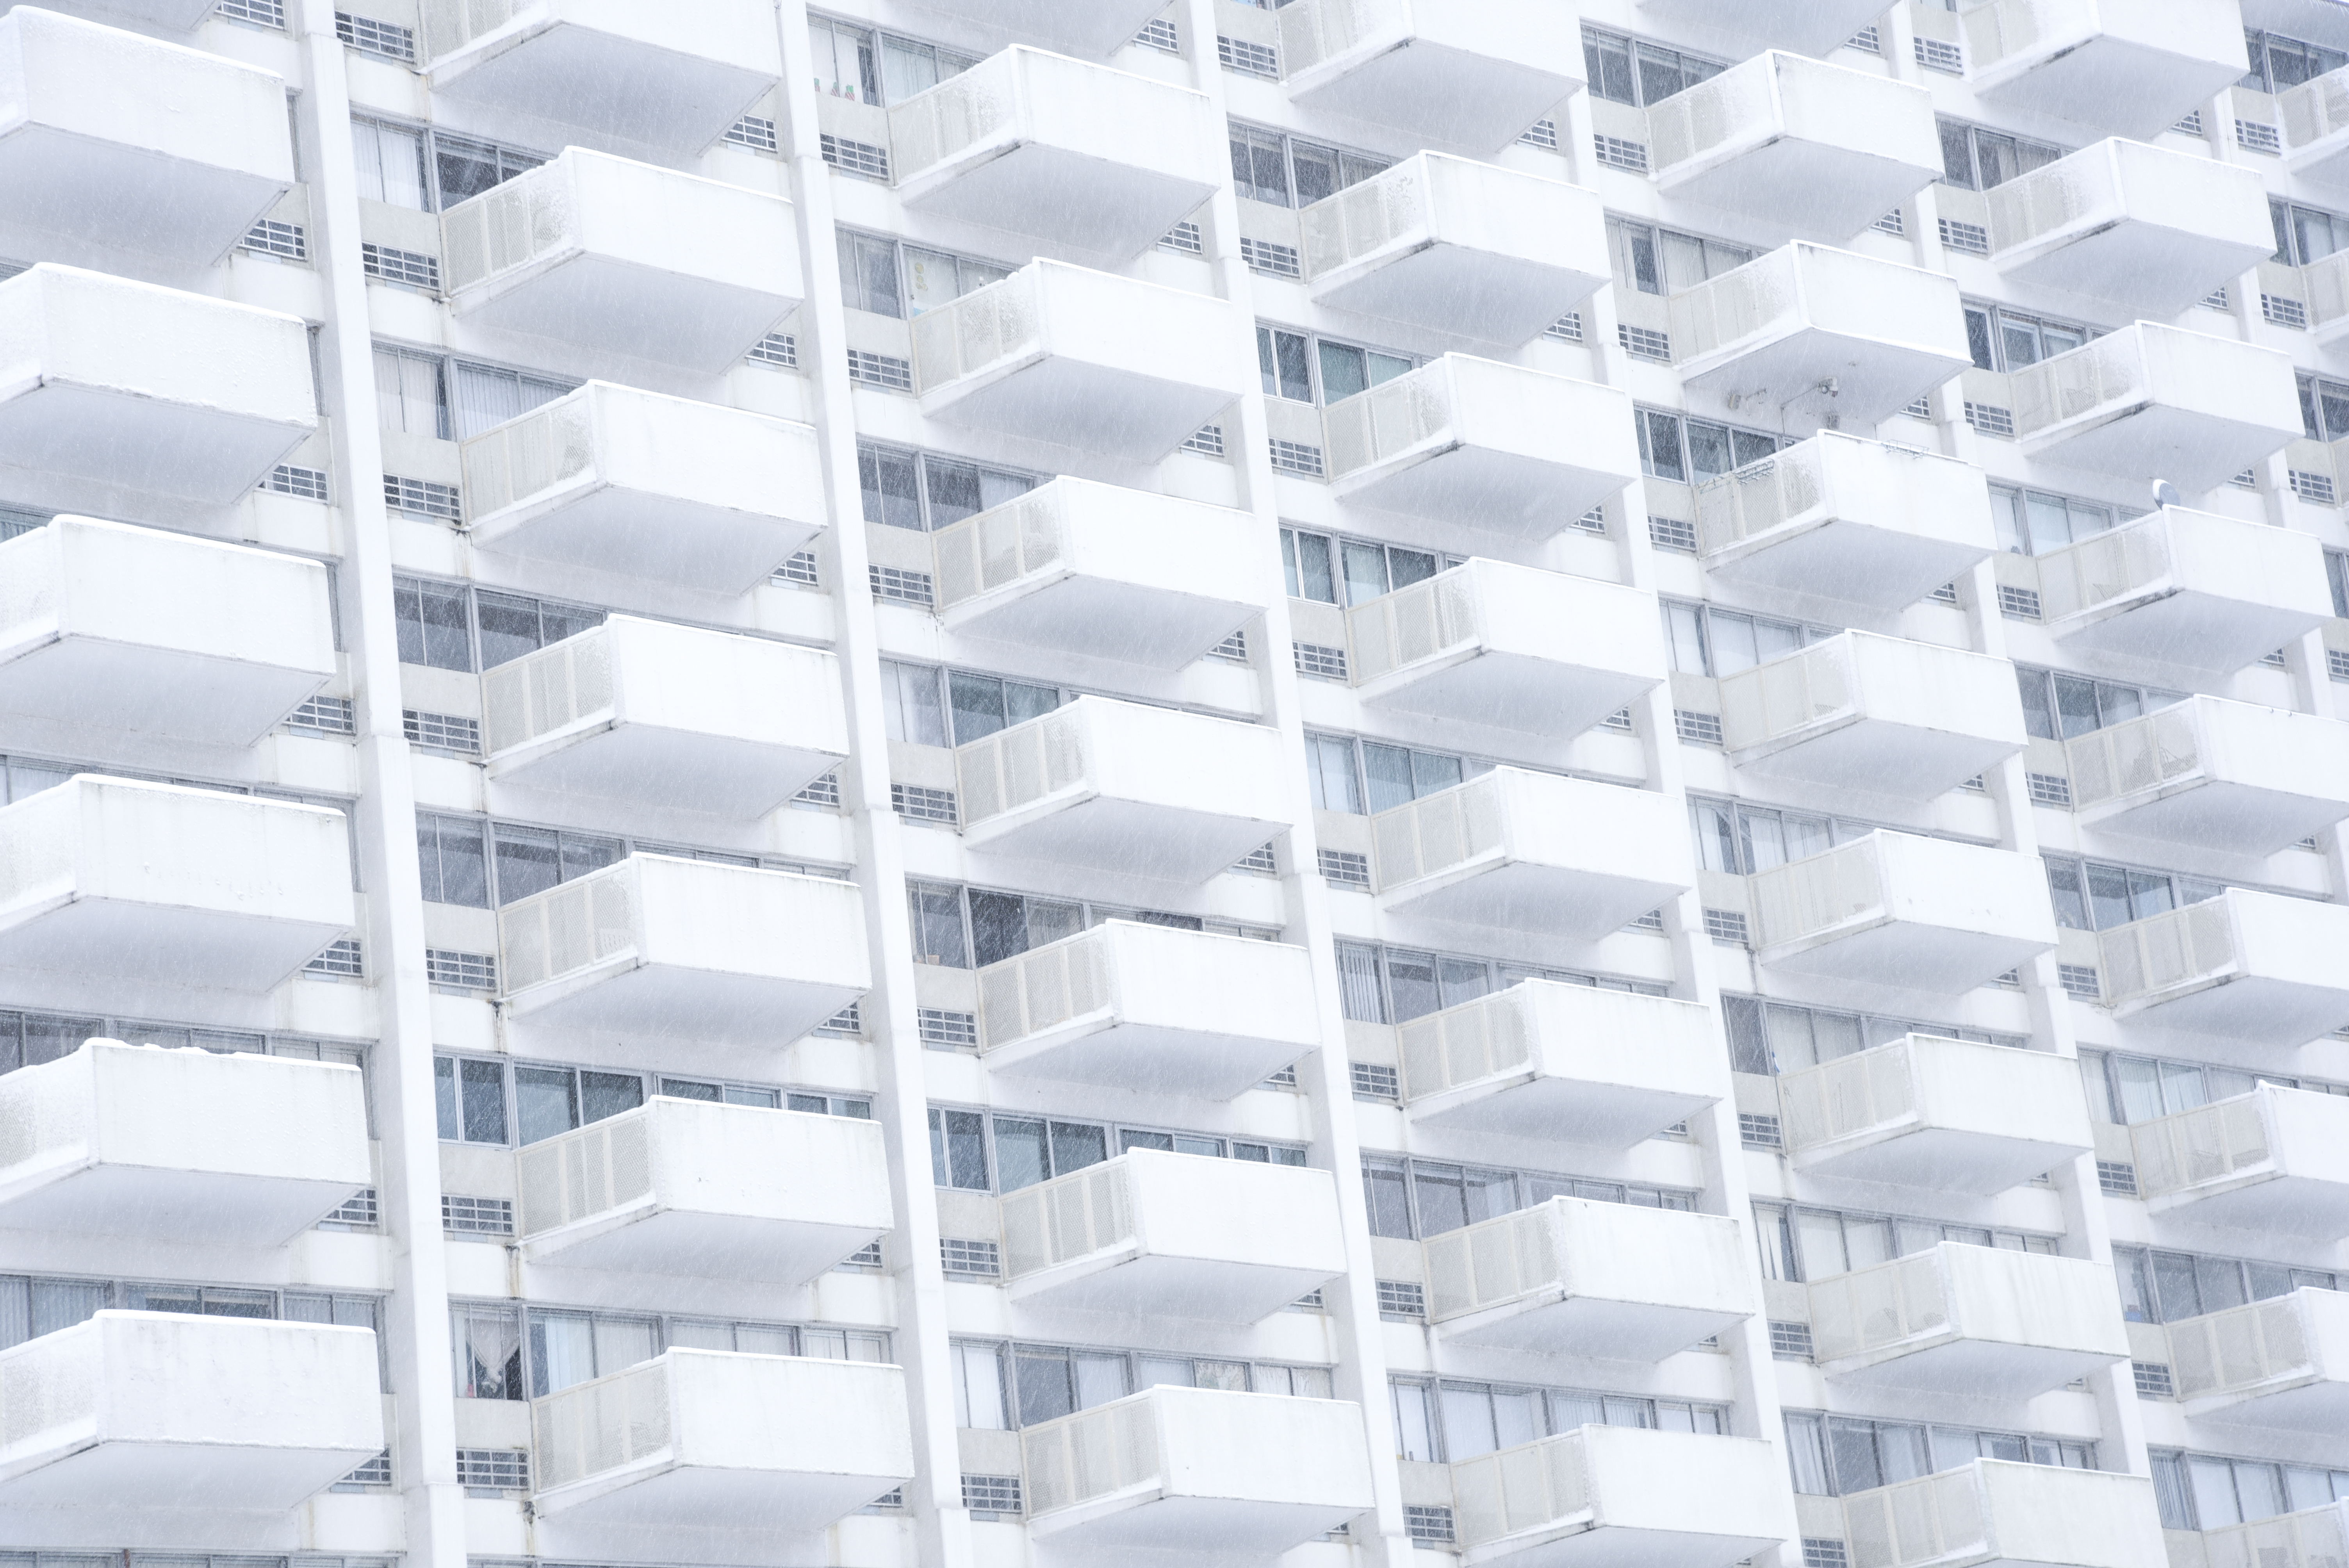
architecture, ceiling, pattern, line, facade, lighting, interior design, design, symmetry, balconies, appartments, daylighting, window covering, appartment building